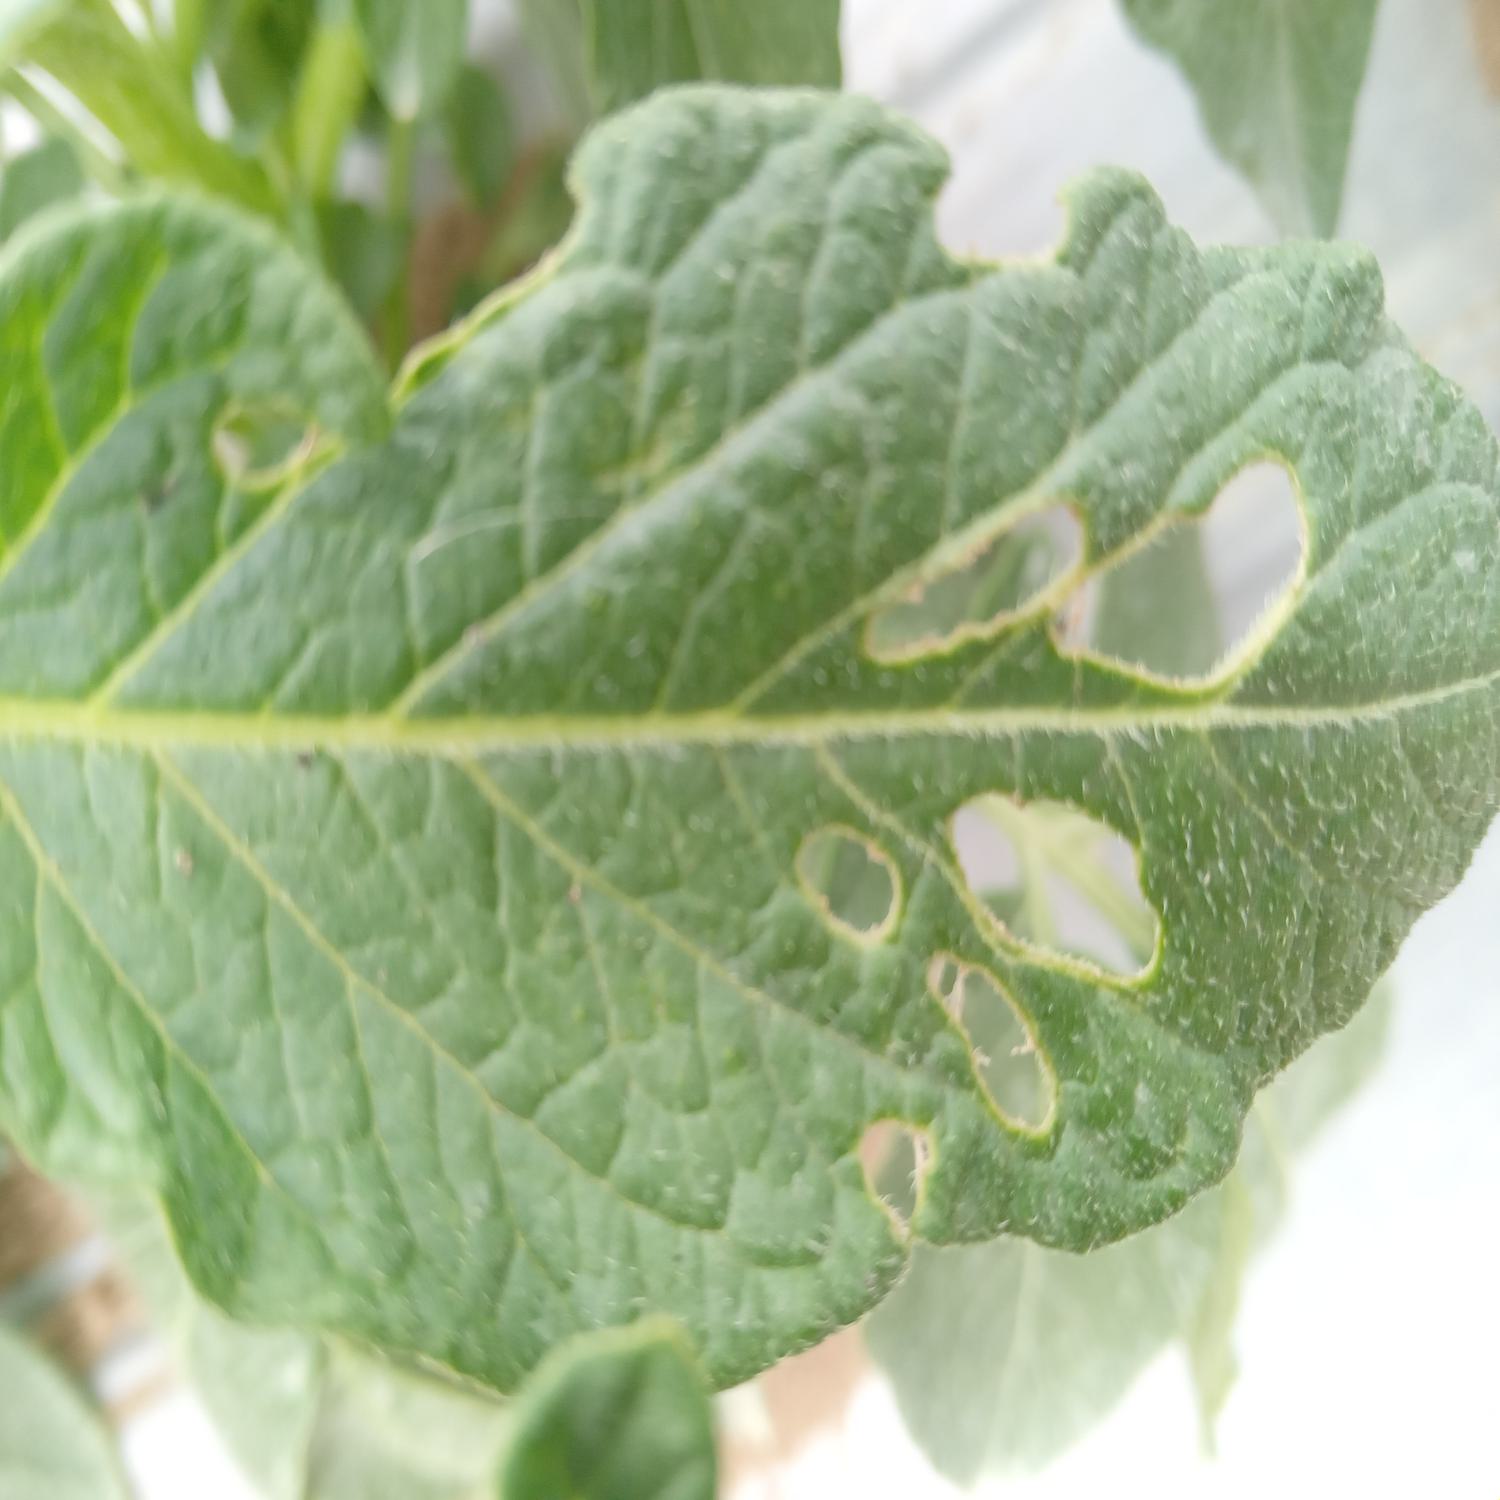
Label: Pest